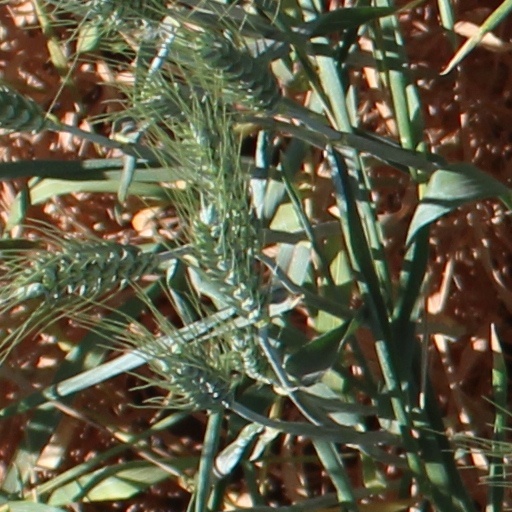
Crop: wheat